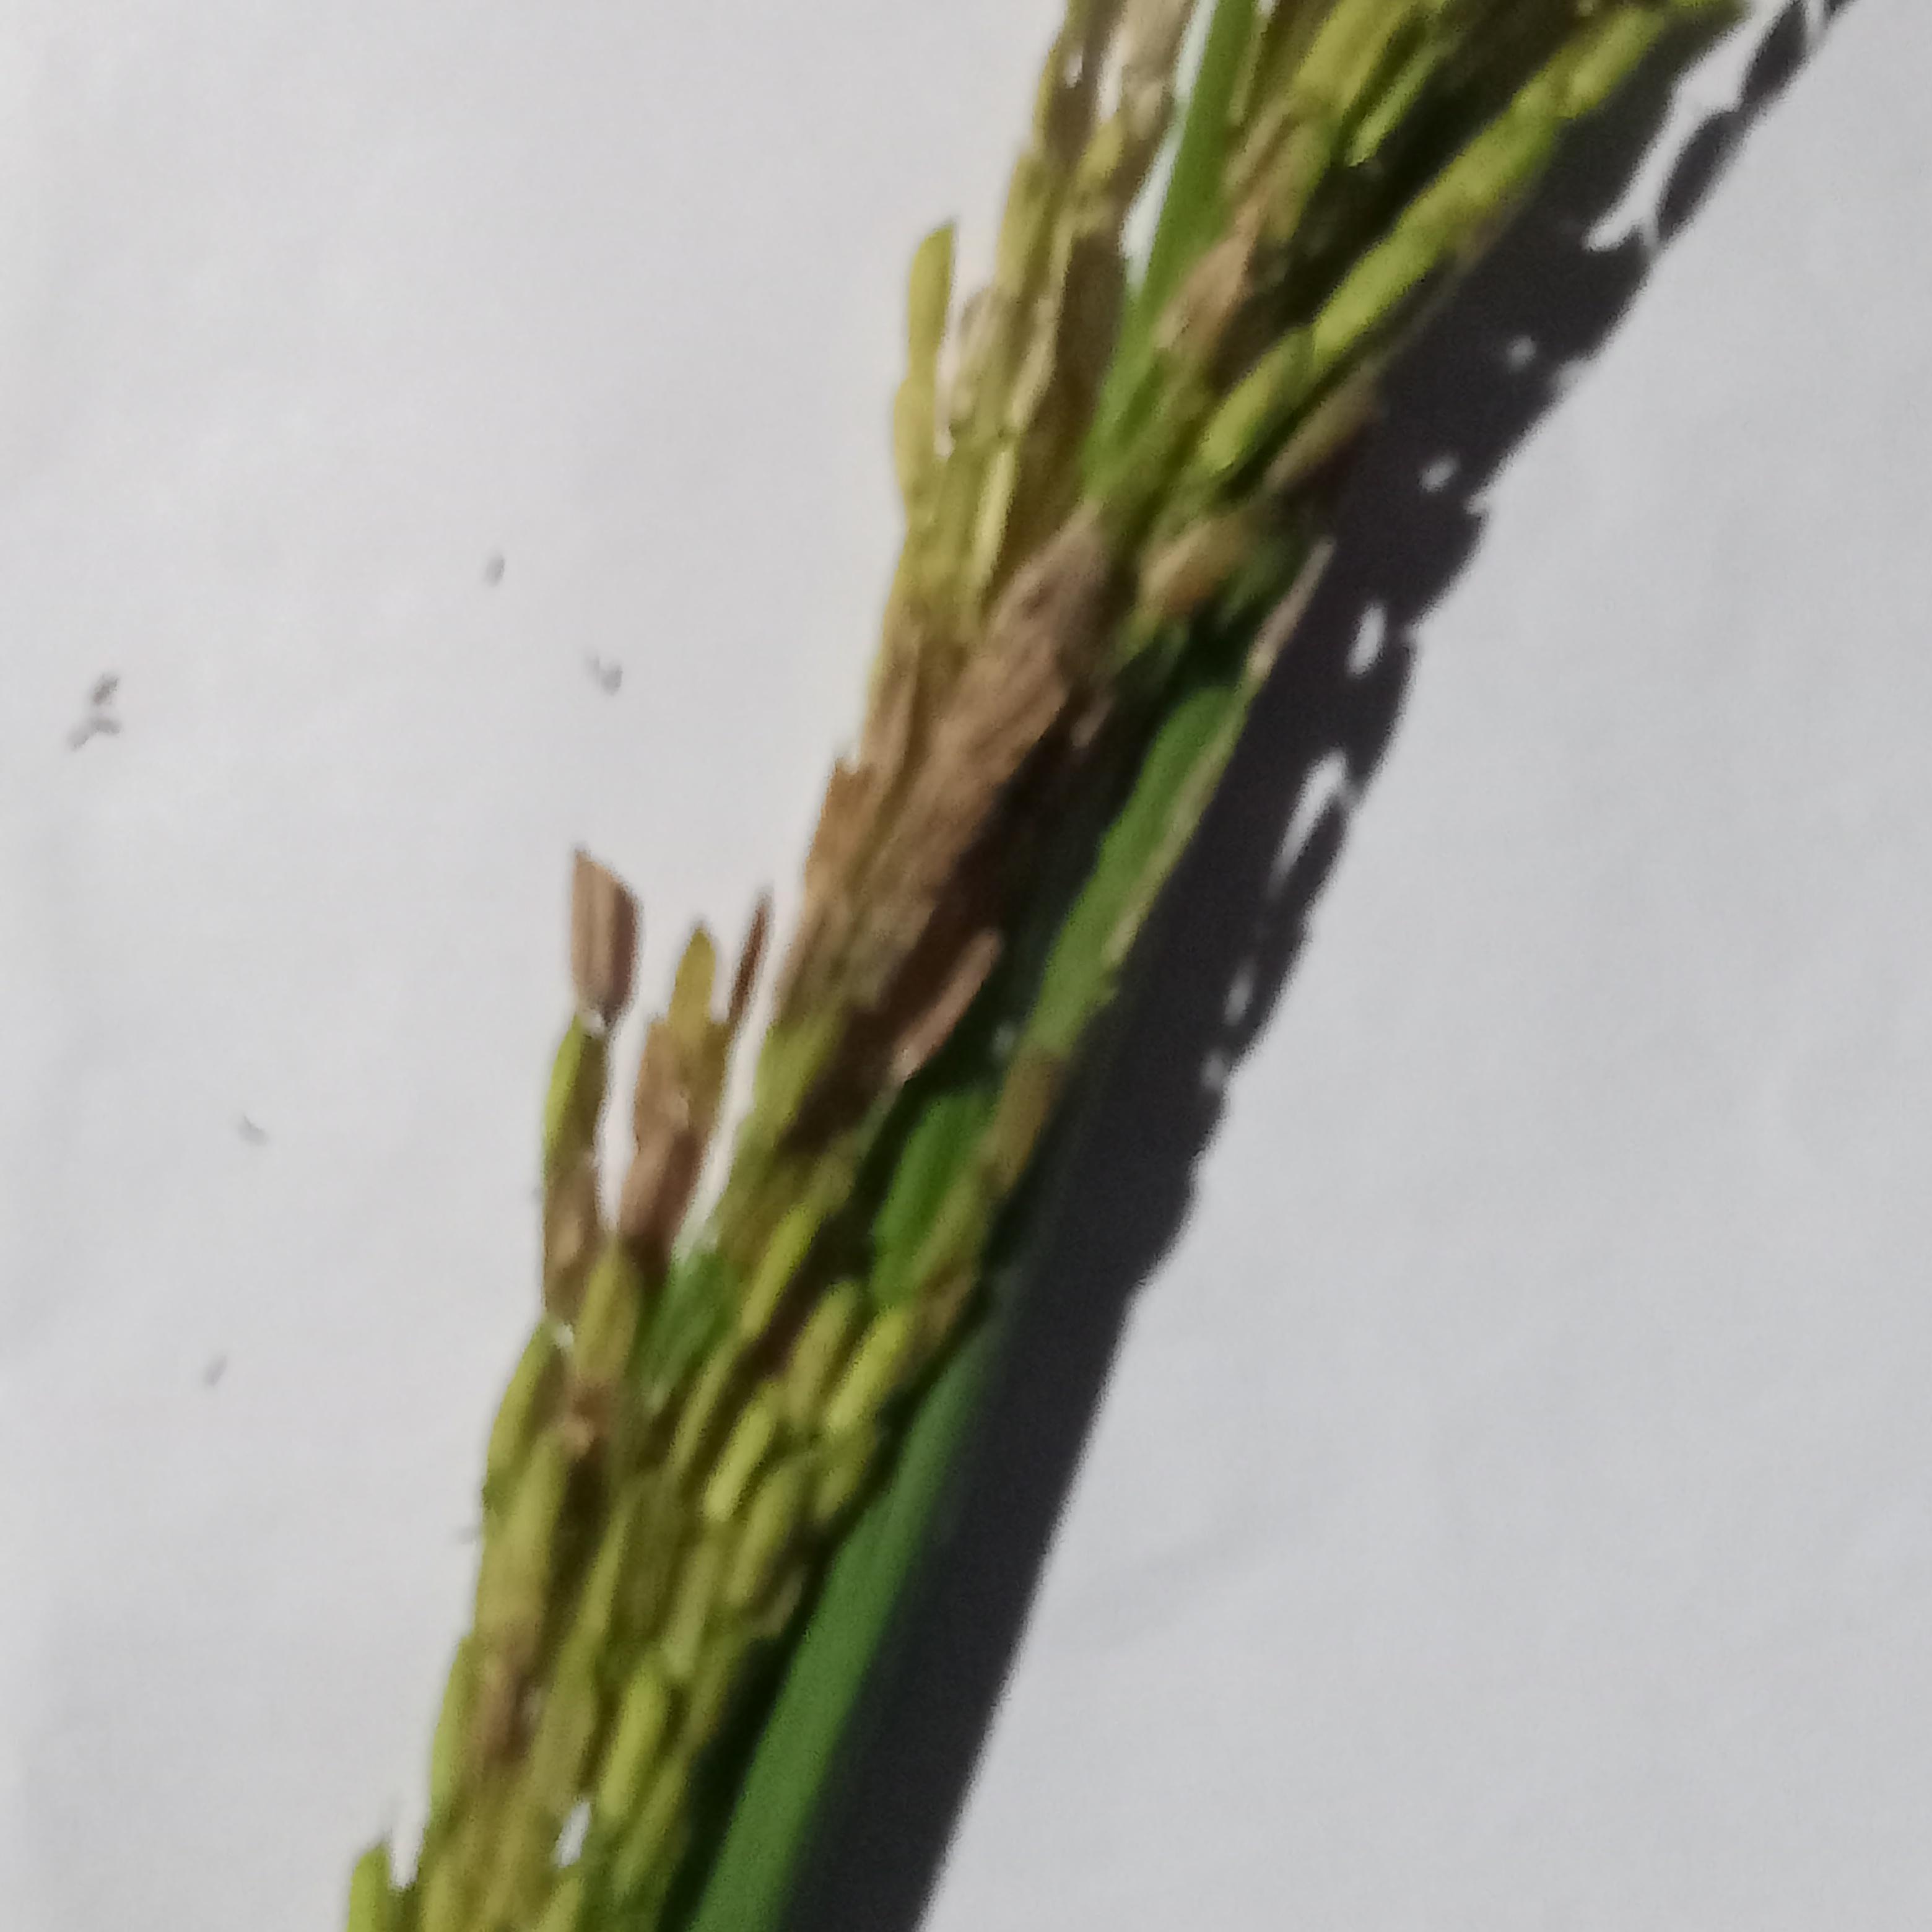
Label: Rice___Neck_Blast